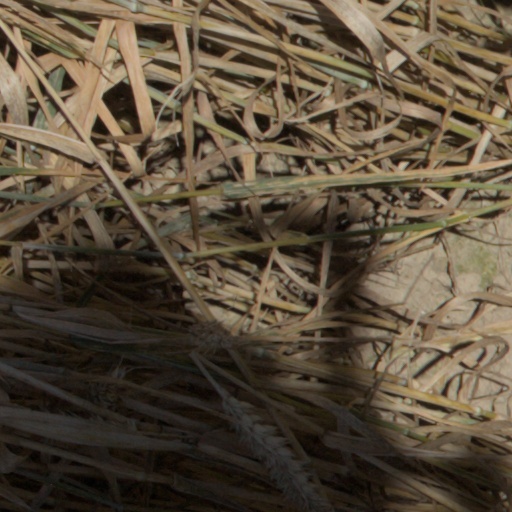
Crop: wheat